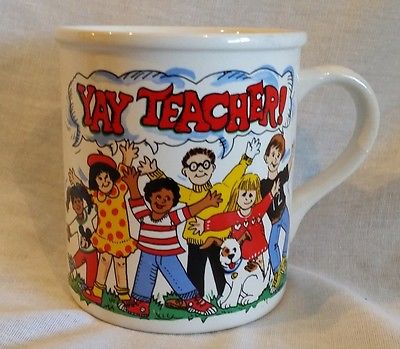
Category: mug